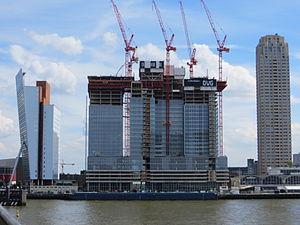
De Rotterdam est un immeuble construit en 2013 par l'architecte Rem Koolhaas, sur les quais Wilhelminapier dans la commune néerlandaise de Rotterdam, dans la province de Hollande-Méridionale.